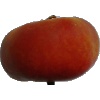
Label: Nectarine Flat 1